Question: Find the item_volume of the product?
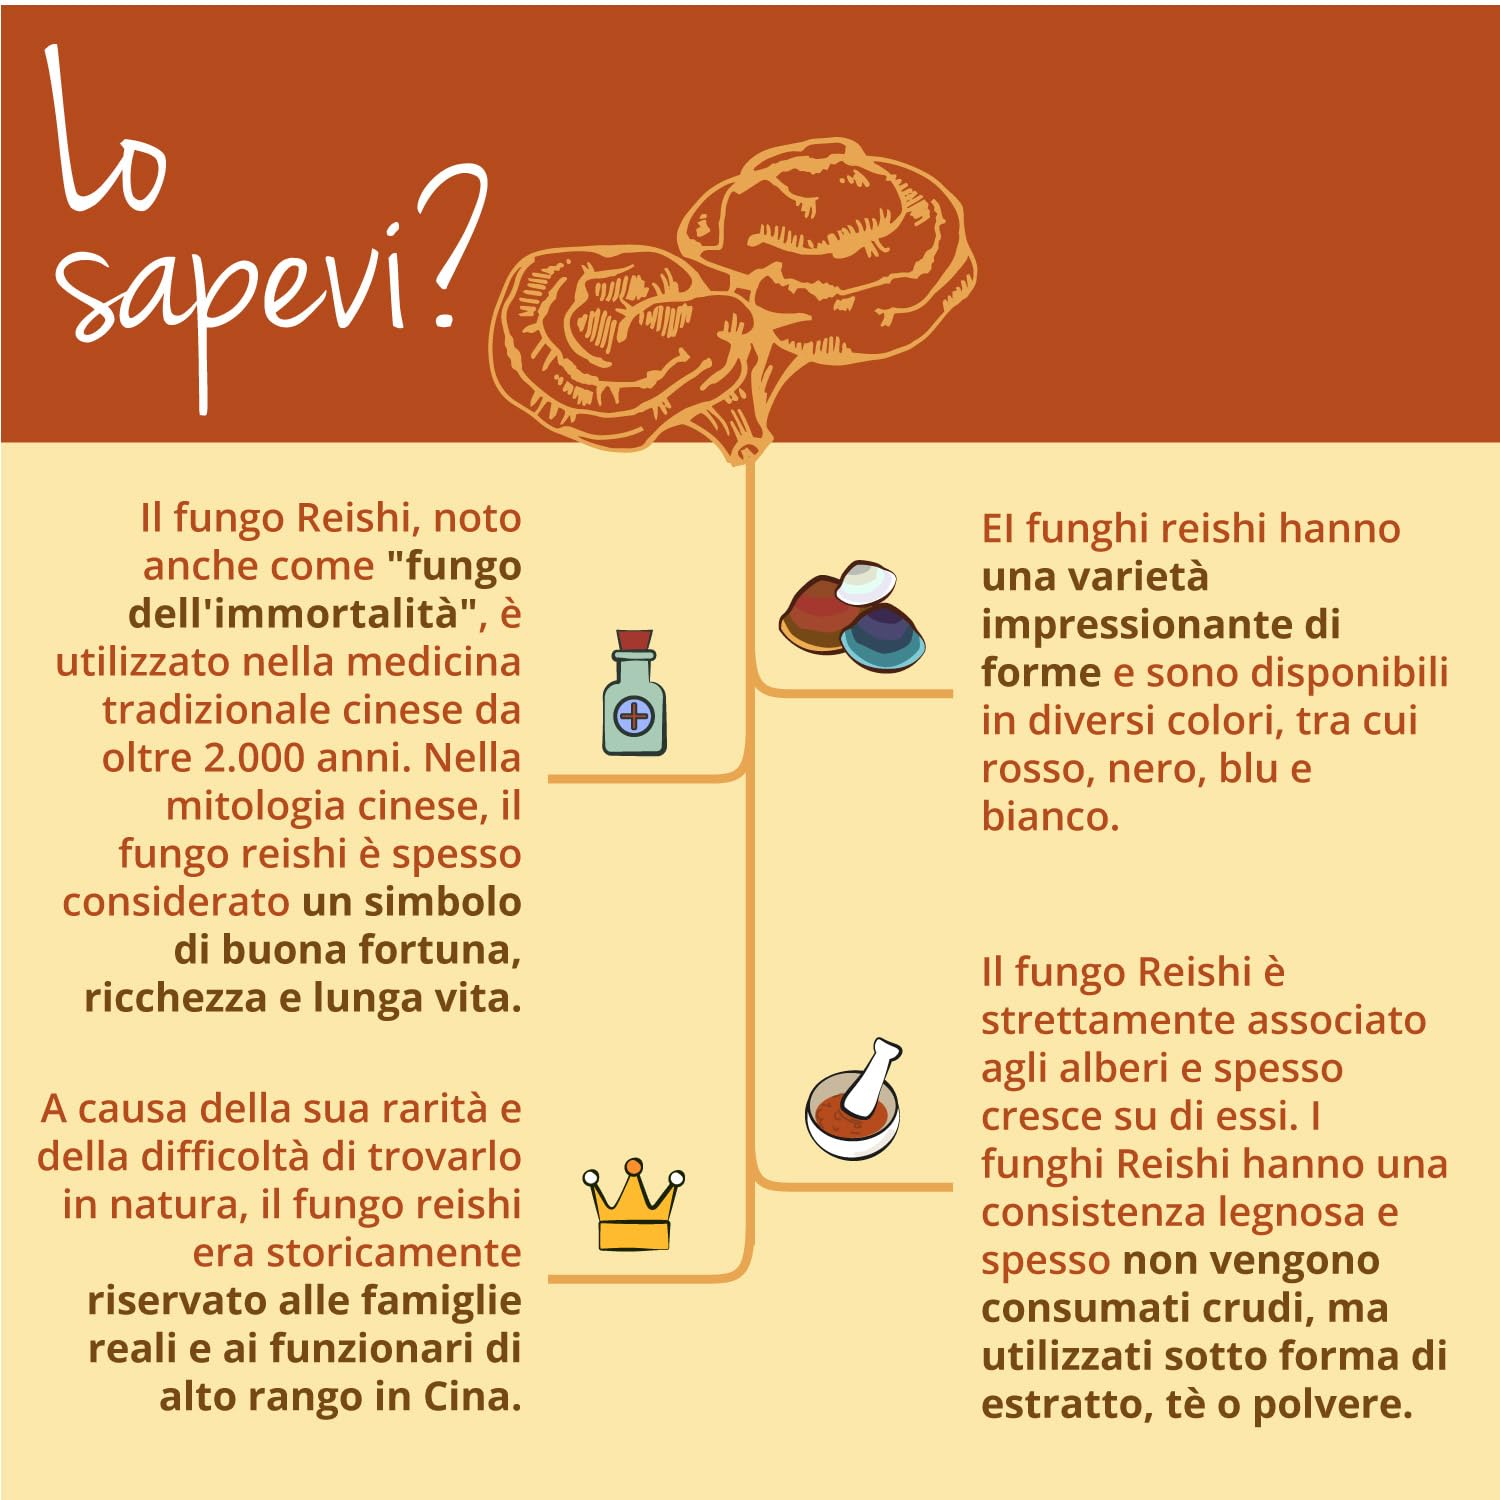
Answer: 2.0 litre